Jaret Patterson

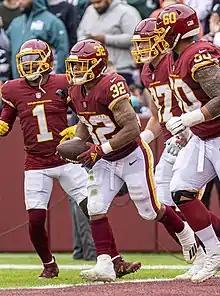
Patterson after scoring a touchdown in 2022

Patterson signed with the Washington Football Team on May 3, 2021, after going unselected in the 2021 NFL draft. Patterson performed well enough in the 2021 preseason to receive praise from head coach Ron Rivera. He was ultimately named to the team's final roster over veteran running back Peyton Barber.